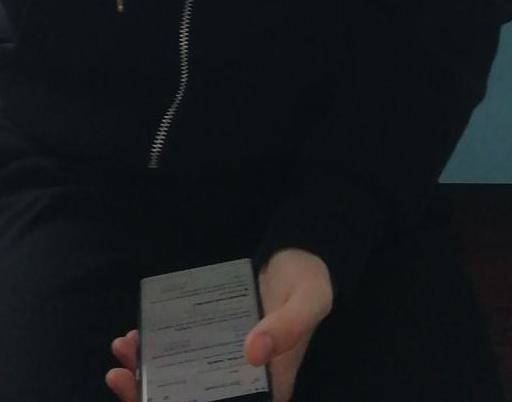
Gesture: no_gesture